ERP-22 de Agosto

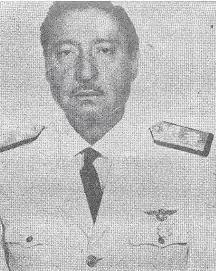
Hermes Quijada, a high ranking naval officer shot dead by the guerrilla ERP-22 to avenge the militants killed in the Trelew massacre

A few days before the inauguration of elected president Héctor Cámpora, the ERP-22 decided to launch a new action: the "Operation Mercury", whose objective was to kill Counter-admiral Hermes Quijada. This officer was a naval pilot who had been in charge of televised briefing on behalf of the FF. AA. explaining the Trelew massacre in 1972 to the public opinion.